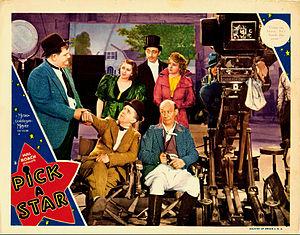
On demande une étoile est un film musical de 1937 avec Rosina Lawrence, Jack Haley, Patsy Kelly et Mischa Auer, réalisé par Edward Sedgwick, produit par Hal Roach, et distribué par la Metro-Goldwyn-Mayer. Seules deux courtes scènes avec Laurel et Hardy sauvent ce film de l'oubli.